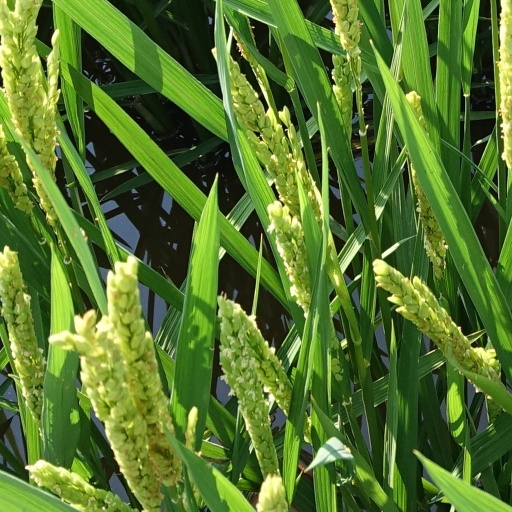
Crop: rice